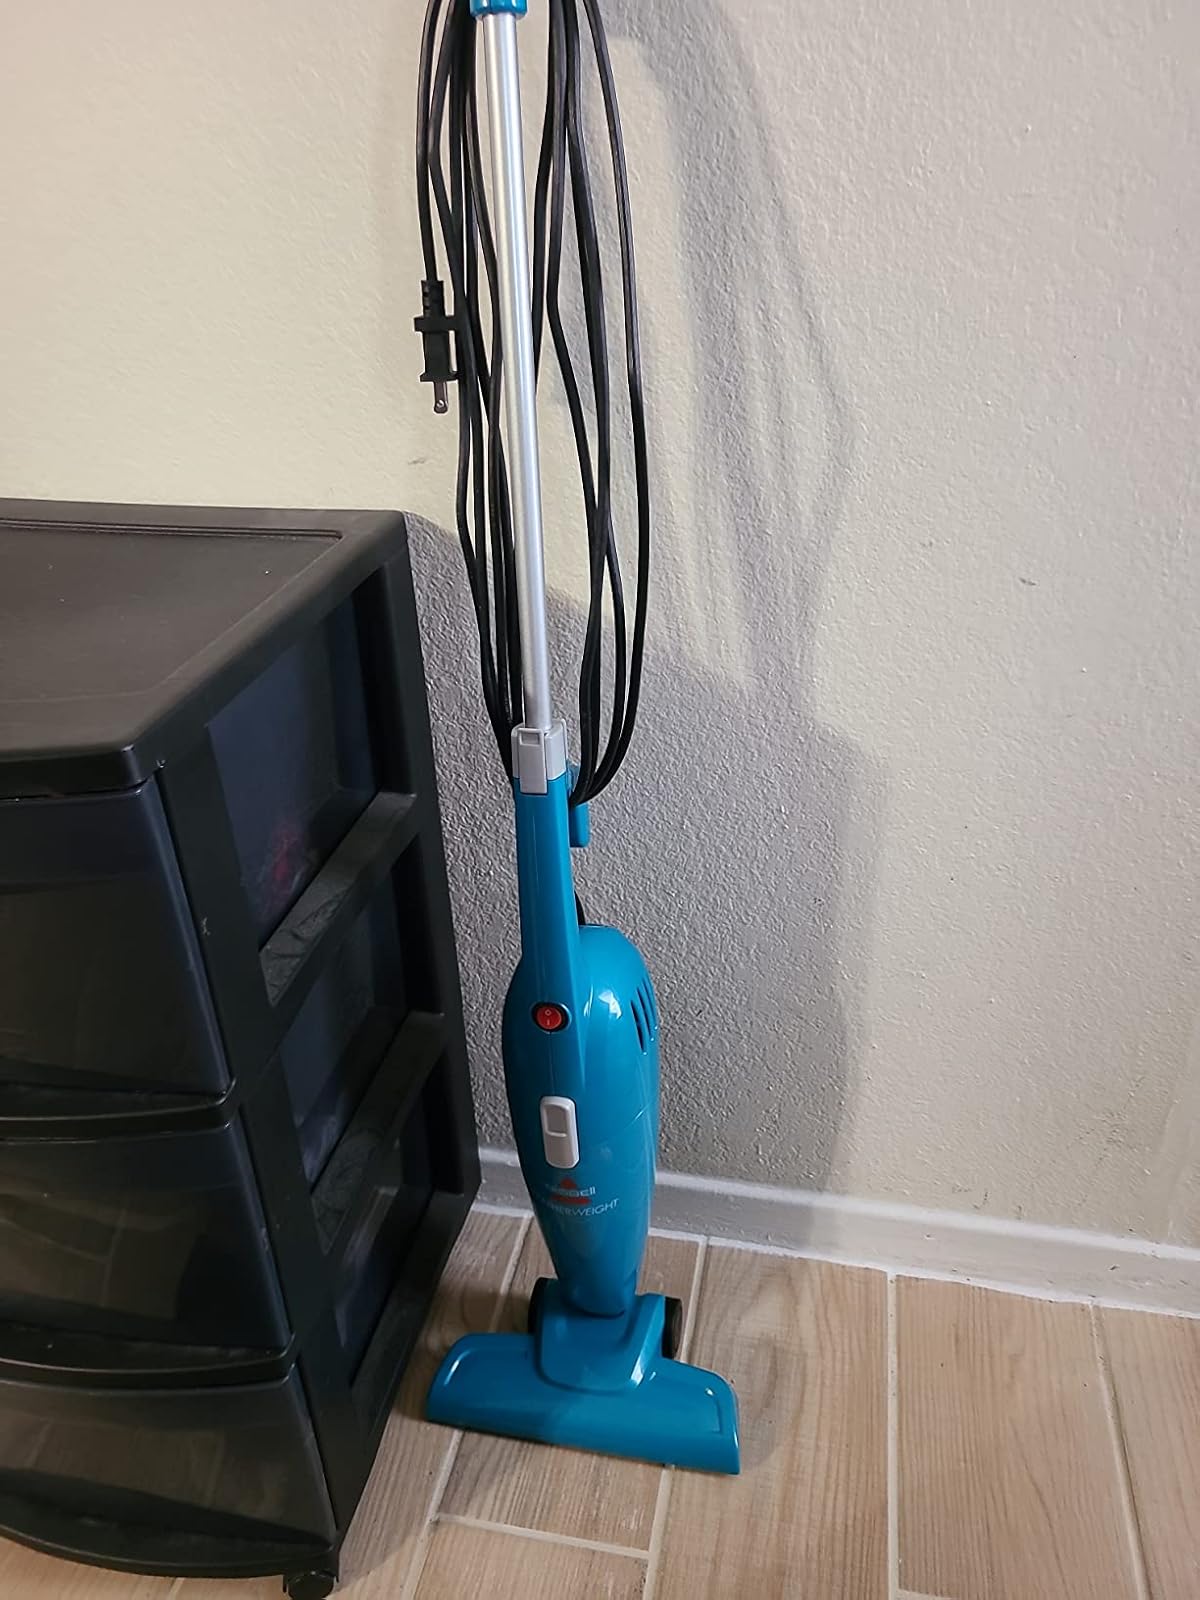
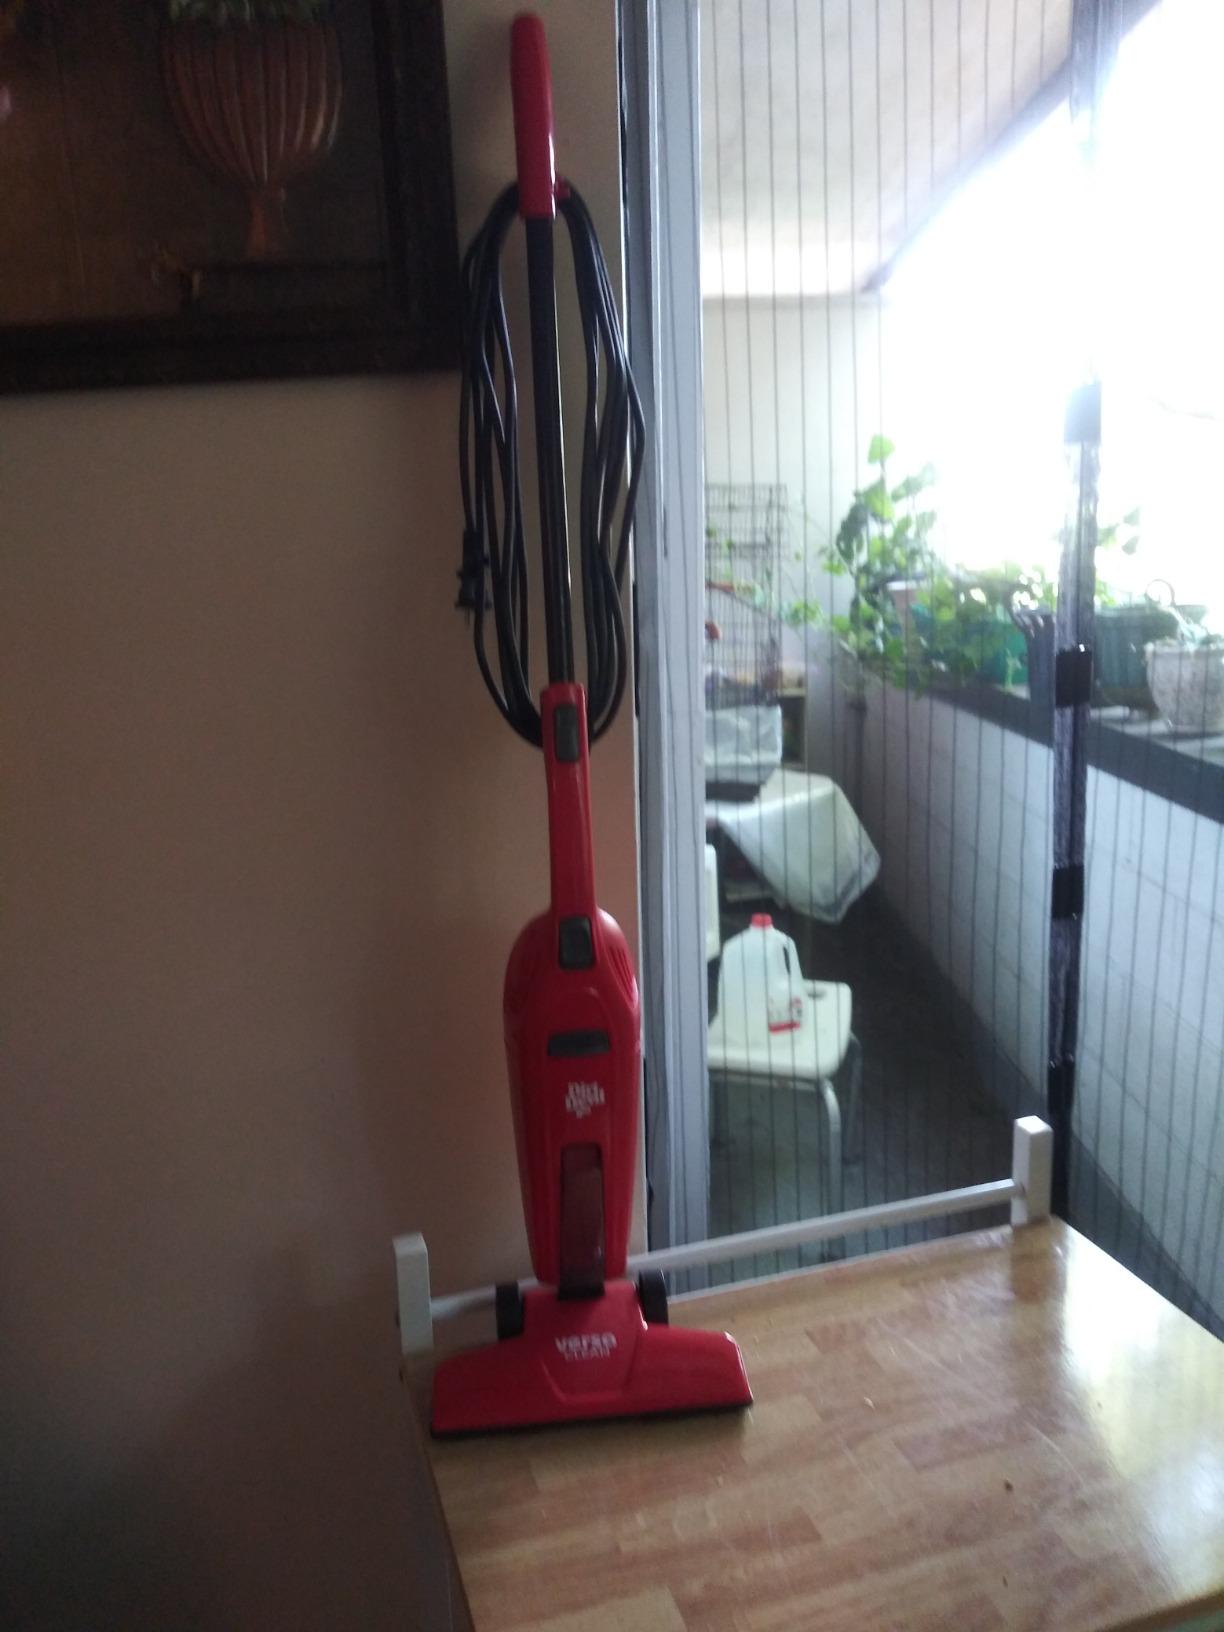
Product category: items_vacuum
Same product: no